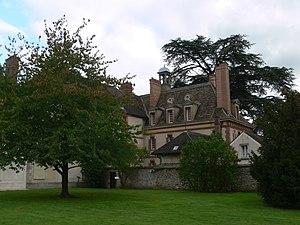
Port-Royal-des-Champs - Granges This building is en partie classé, en partie inscrit au titre des Monuments Historiques. It is indexed in the Base Mérimée, a database of architectural heritage maintained by the French Ministry of Culture,
Les Petites écoles de Port-Royal est le nom donné au système d'enseignement créé par les intellectuels réunis à Port-Royal des Champs au milieu du XVIIᵉ siècle, alors que la controverse janséniste faisait rage. Ces petites écoles ont fonctionné de 1637 à 1660.